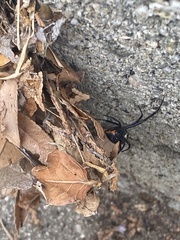
Species: Lactrodectus_hesperus